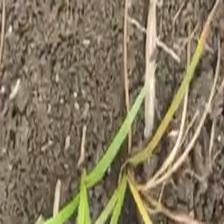
Weed species: Lavhala_(Cyperus_Rotundus)